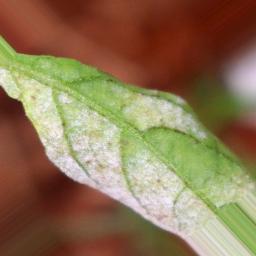
Label: powdery mildew